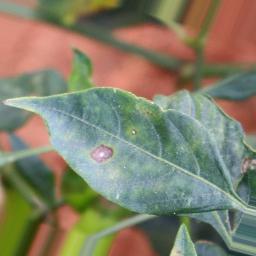
Label: cercospora